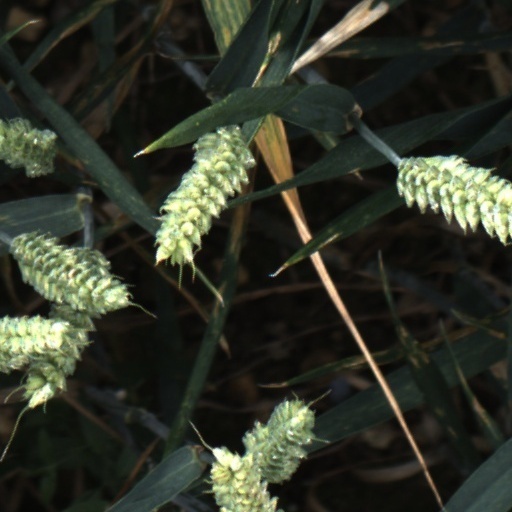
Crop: wheat